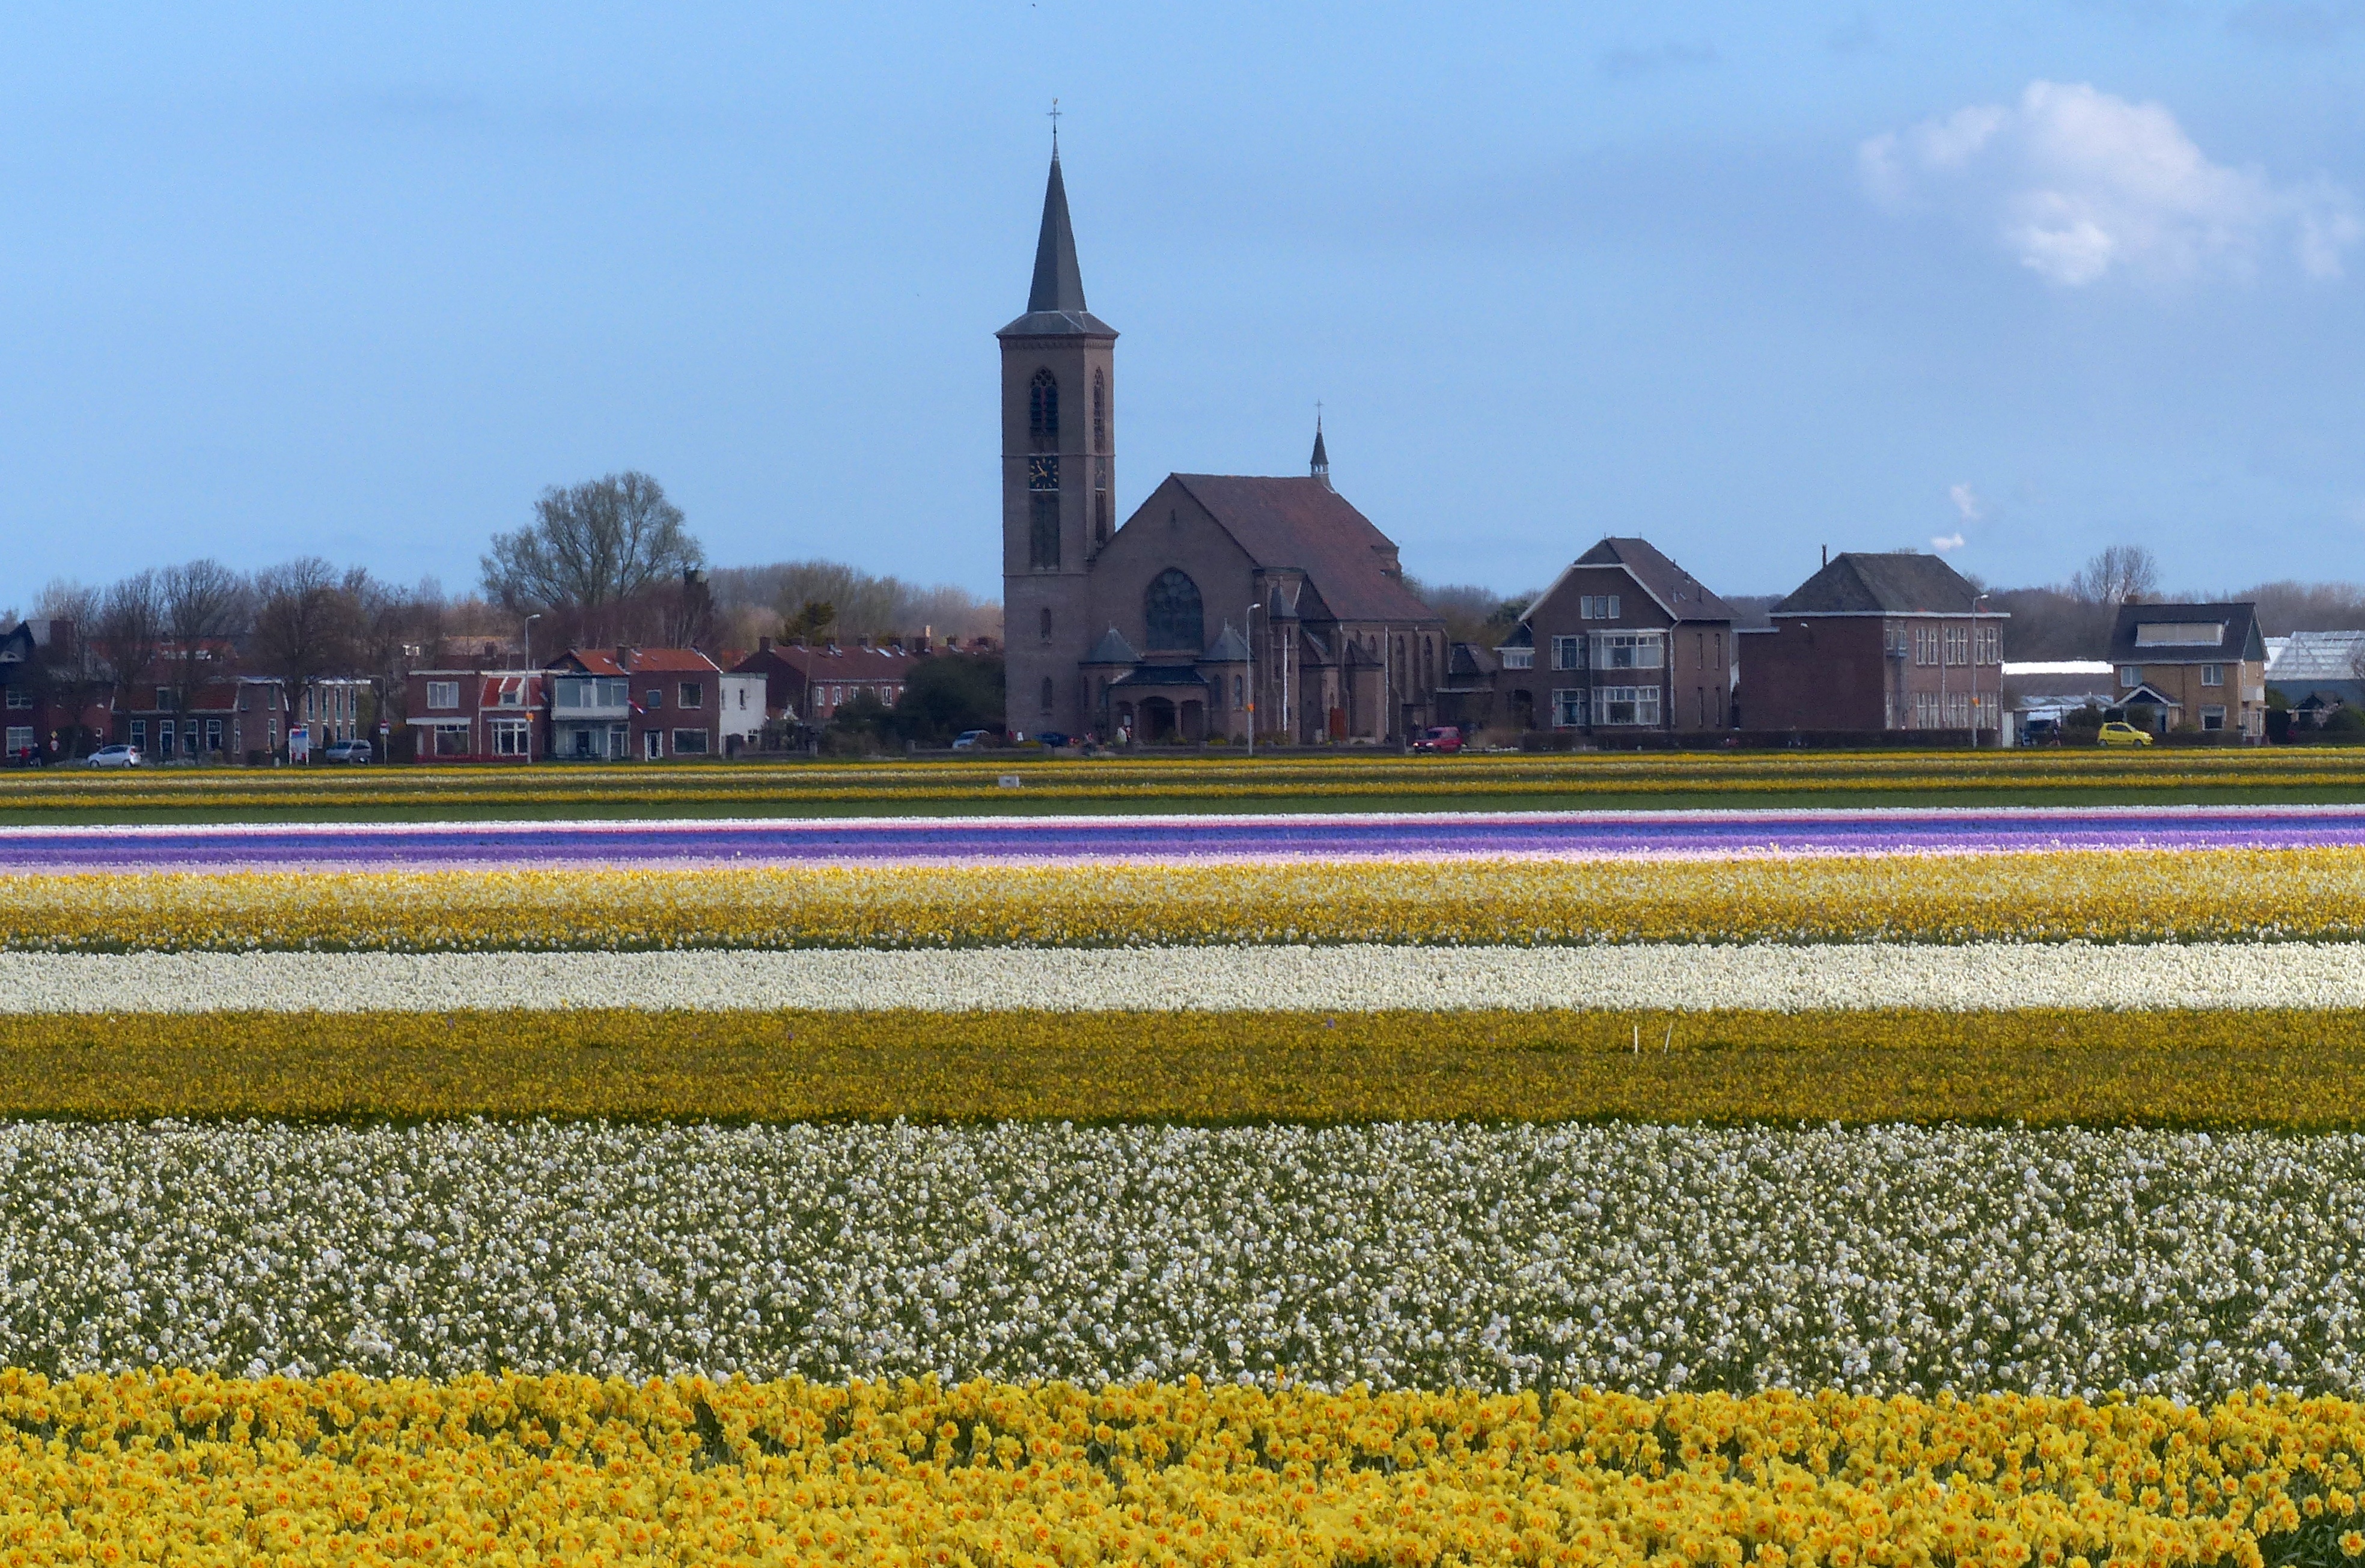
plant, field, farm, flower, tulip, agriculture, plain, flowers, holland, fields, hyacinth, narcis, rural area, flowering plant, grass family, land plant